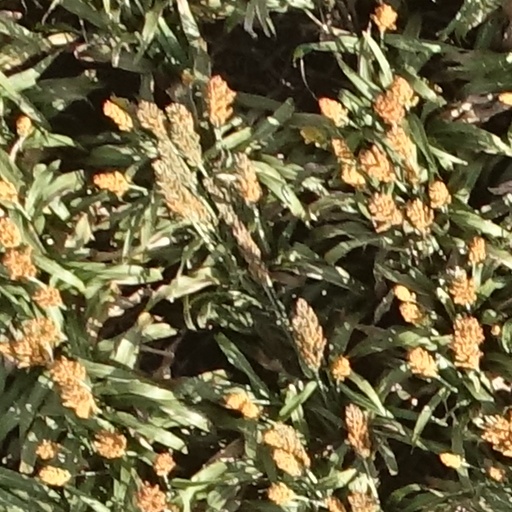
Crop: sorghum